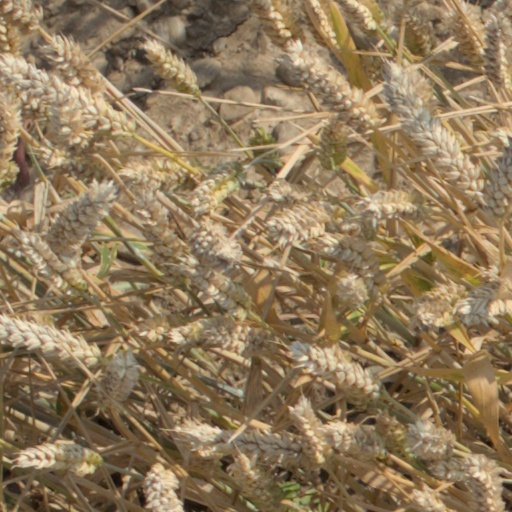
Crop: wheat